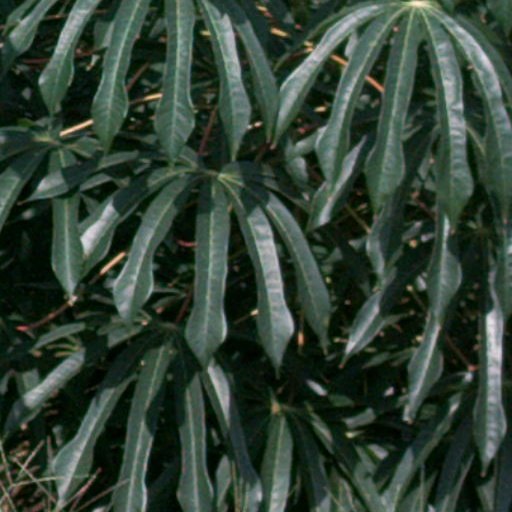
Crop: cassava